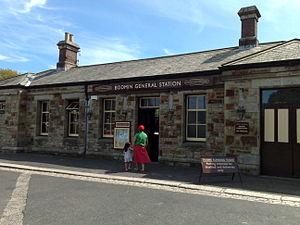
Bodmin est une ville du comté des Cornouailles, en Angleterre. Au recensement de 2001, elle comptait 12 778 habitants. C'était la capitale du comté avant que le tribunal ne parte pour Truro.